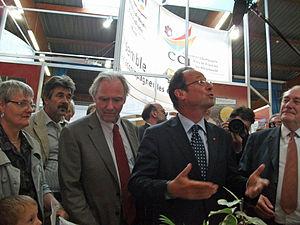
François Hollae invité de Jean-Paul Bachy lors du salon de chalons en 2011.
La Foire de Châlons est une manifestation annuelle, tenue la première semaine de septembre dans l'enceinte du parc des expositions de Châlons-en-Champagne. En une semaine, plus de 200 000 visiteurs ont accès à plus de 700 exposants. Les visiteurs viennent de toute la France et les exposants du monde entier.